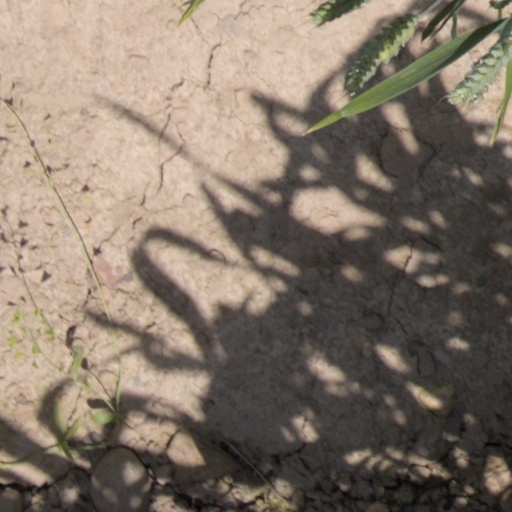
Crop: wheat